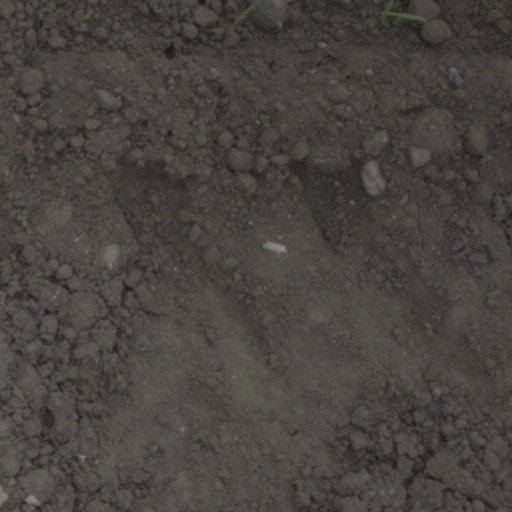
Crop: wheat